Fabrice Santoro

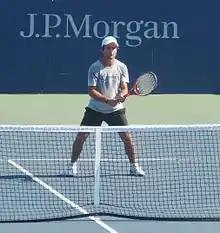
Fabrice Santoro volleys at US Open

When Santoro successfully defended his 2007 title by winning the 2008 Newport tournament at the age of 35, he became the oldest tennis player to win back-to-back championships at an ATP singles event.